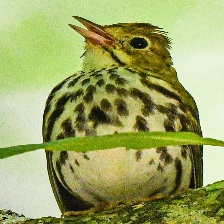
Species: OVENBIRD
Scientific name: SEIURUS AUROCAPILLA